Mississippi

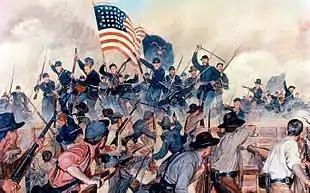
Confederate lines, Vicksburg, May 19, 1863. Shows assault by US 1st Battalion, 13th Infantry.

On January 9, 1861, Mississippi became the second state to declare its secession from the Union, and it was one of the founding members of the Confederate States. The first six states to secede were those with the highest number of slaves. During the war, Union and Confederate forces struggled for dominance on the Mississippi River, critical to supply routes and commerce. More than 80,000 Mississippians fought in the Civil War for the Confederate Army. Around 17,000 black and 545 white Mississippians would serve in the Union Army. Pockets of Unionism in Mississippi were in places such as the northeastern corner of the state and Jones County, where Newton Knight formed a revolt with Unionist leanings, known as the "Free State of Jones". Union General Ulysses S. Grant's long siege of Vicksburg finally gained the Union control of the river in 1863.